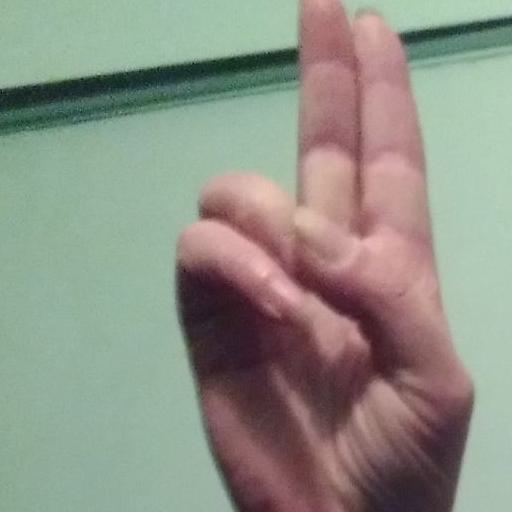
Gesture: two_up